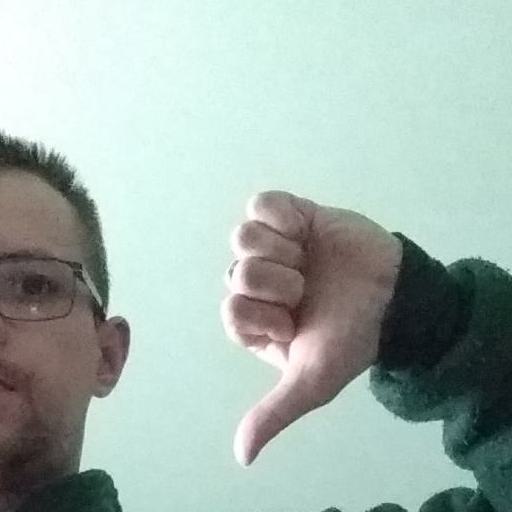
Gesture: dislike